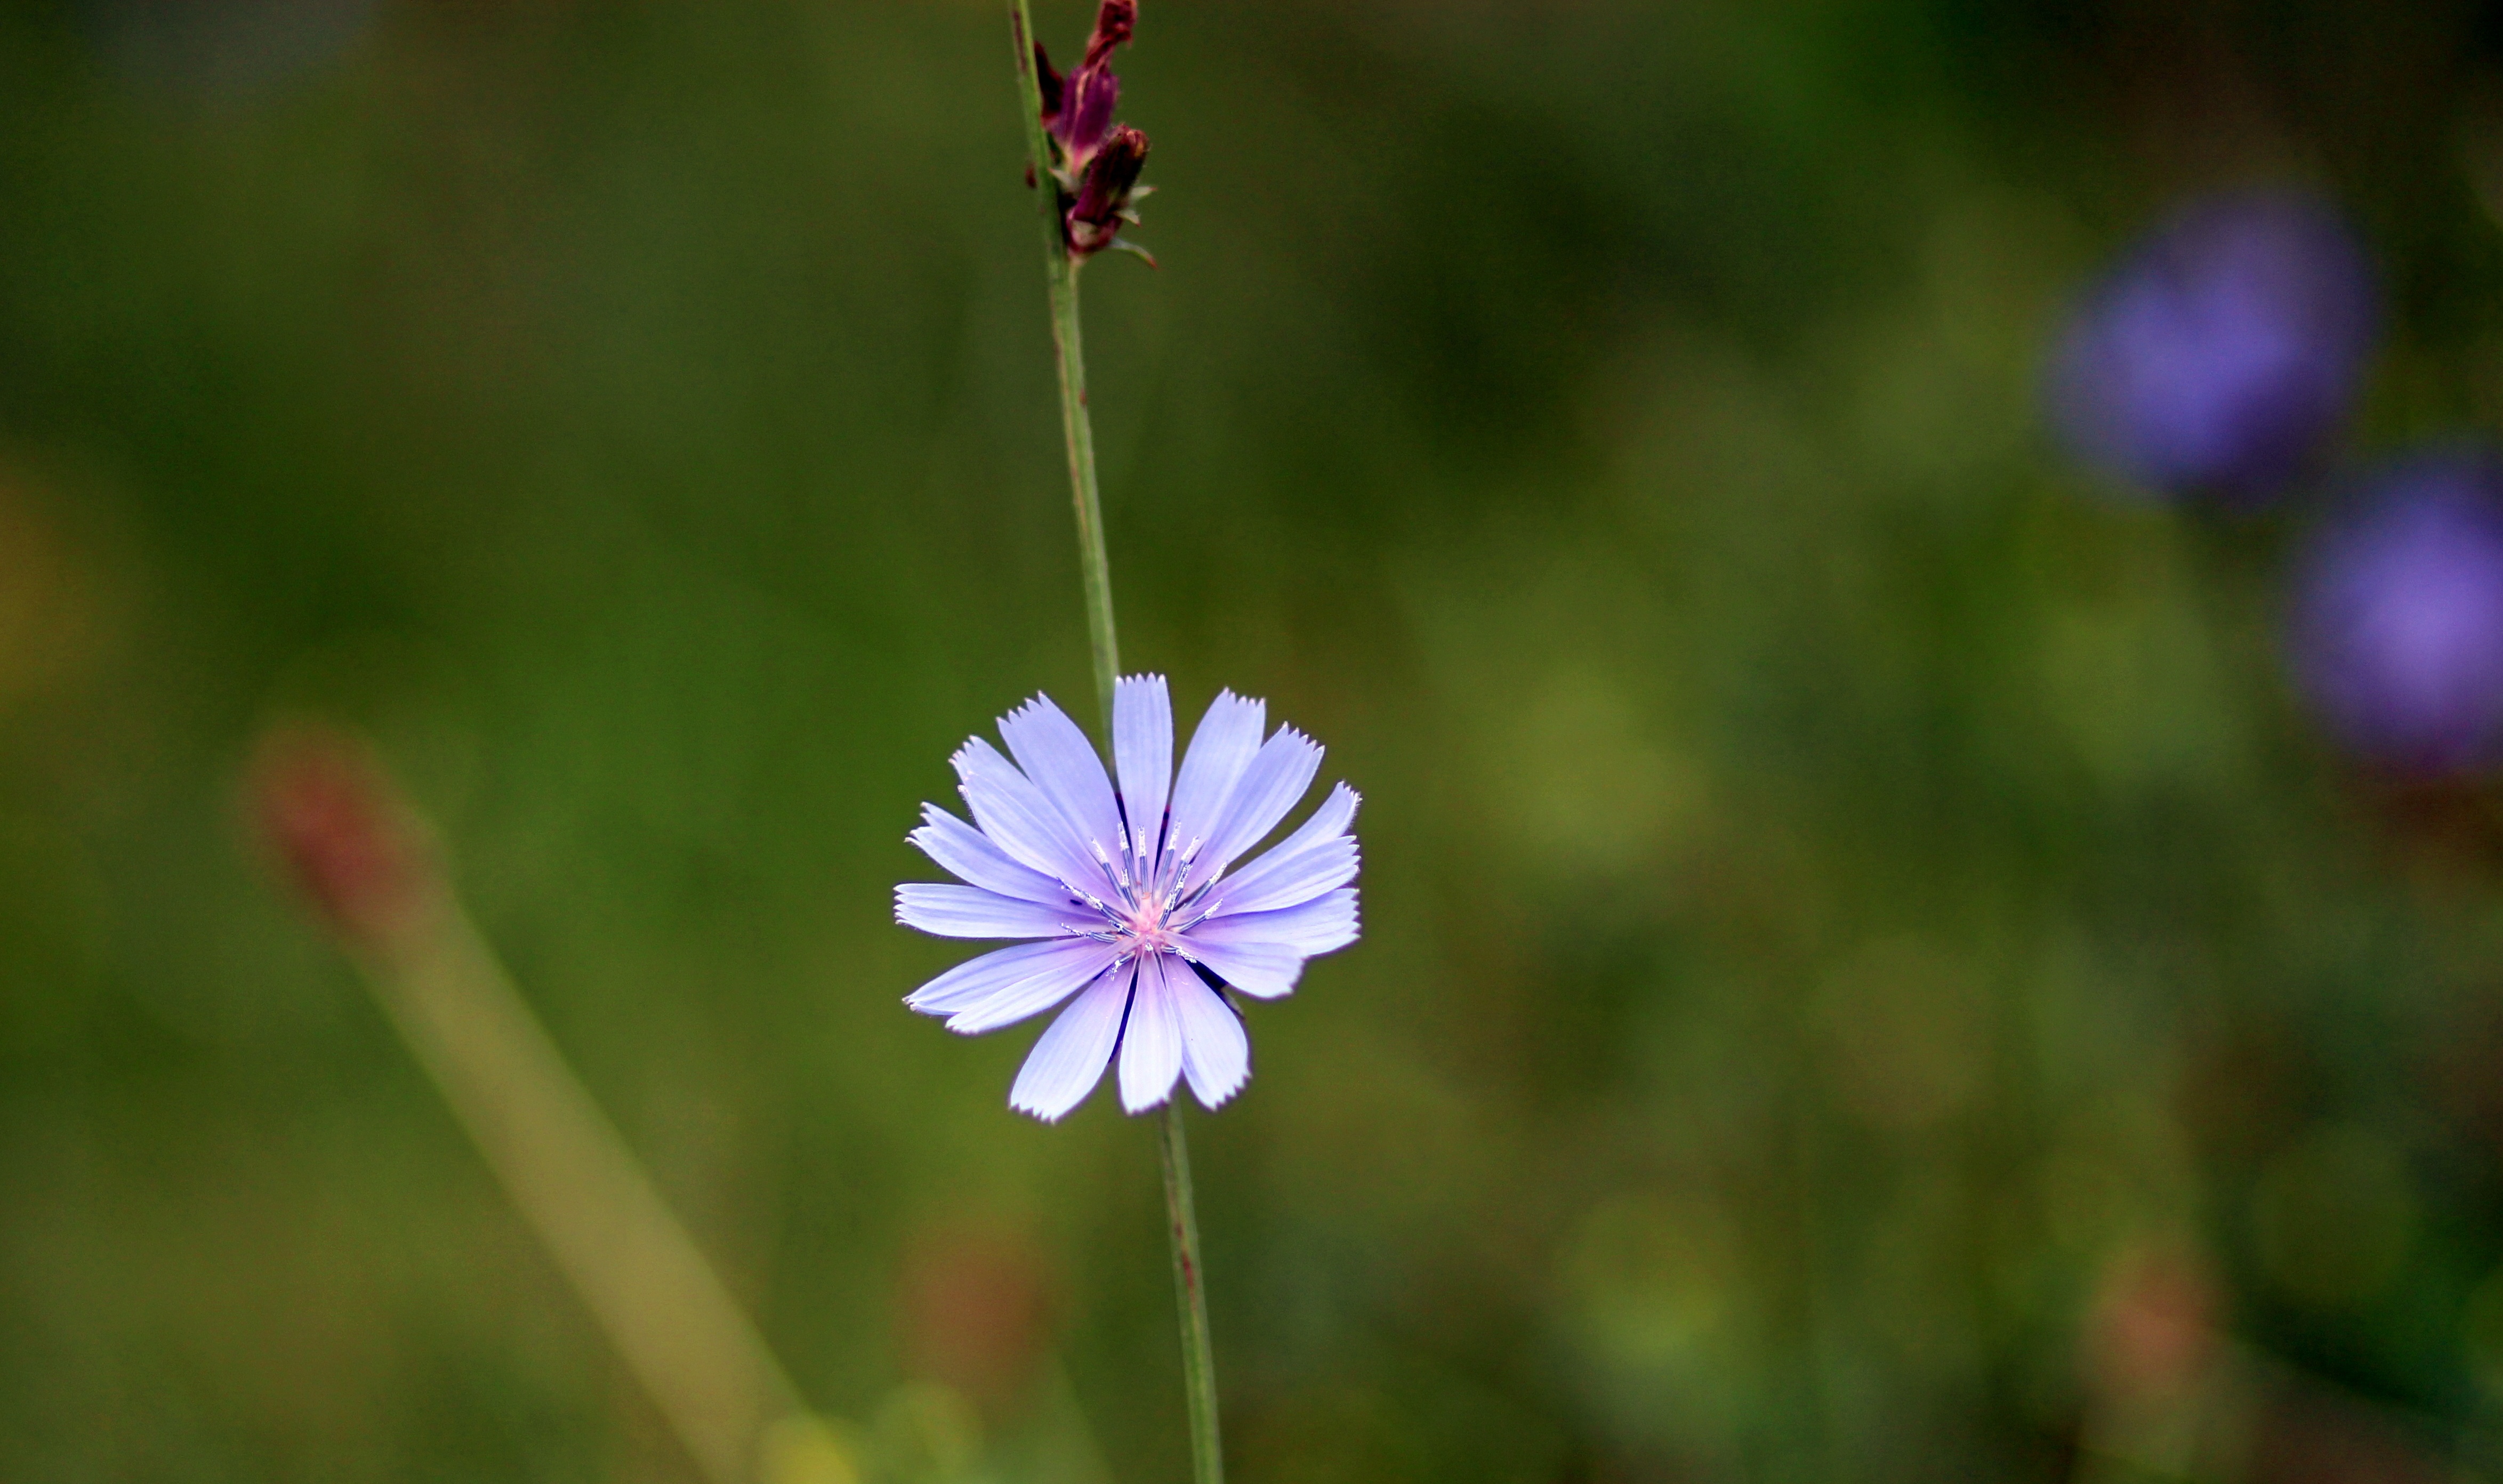
nature, grass, blossom, plant, field, photography, meadow, leaf, flower, petal, green, herb, produce, botany, blue, flora, wildflower, close up, petals, delicate, chicory, macro photography, flowering plant, annual plant, plant stem, land plant